Swedes

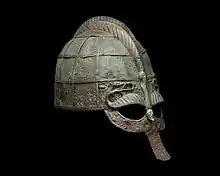
The Vendel I helmet, at the Swedish Museum of National Antiquities.

In the sixth century Jordanes named two tribes, which he calls the "Suehans" and the "Suetidi", who lived in Scandza. The Suehans, he says, have very fine horses just as the Thyringi tribe ("alia vero gens ibi moratur Suehans, quae velud Thyringi equis utuntur eximiis"). The Icelander Snorri Sturluson (1179–1241) wrote of the sixth-century Swedish king Adils (Eadgils) that he had the finest horses of his days. The Suehans supplied black fox-skins for the Roman market. Then Jordanes names the "Suetidi" which is considered to be the Latin form of "Svitjod". He writes that the Suetidi are the tallest of men—together with the Dani, who were of the same stock. Later he mentions other Scandinavian tribes as being of the same height.